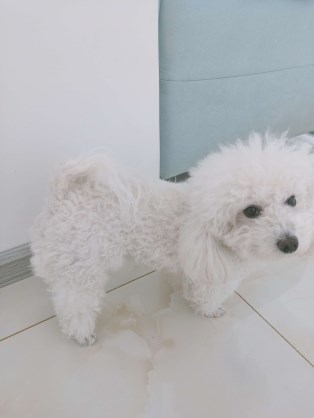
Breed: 3083-n000117-Bichon_Frise